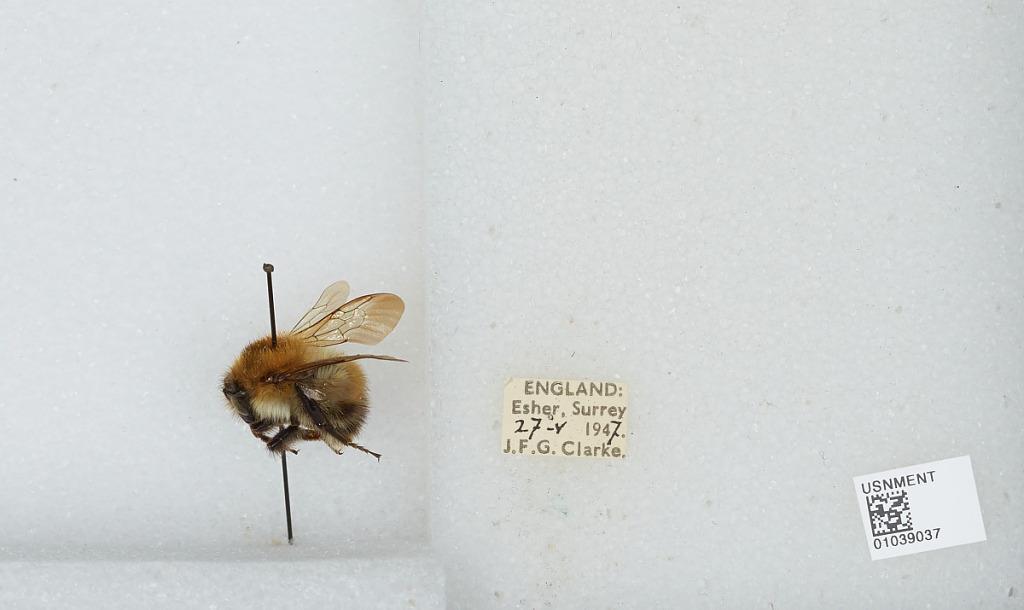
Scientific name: Bombus (Thoracobombus) pascuorum (Scopoli)
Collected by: J. Clarke
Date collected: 1947-5-27
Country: United Kingdom
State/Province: England
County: Surrey
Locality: Esher
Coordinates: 51.3691, -0.365